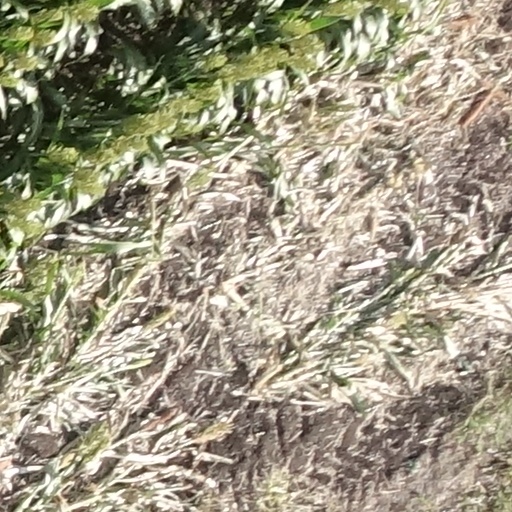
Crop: sorghum